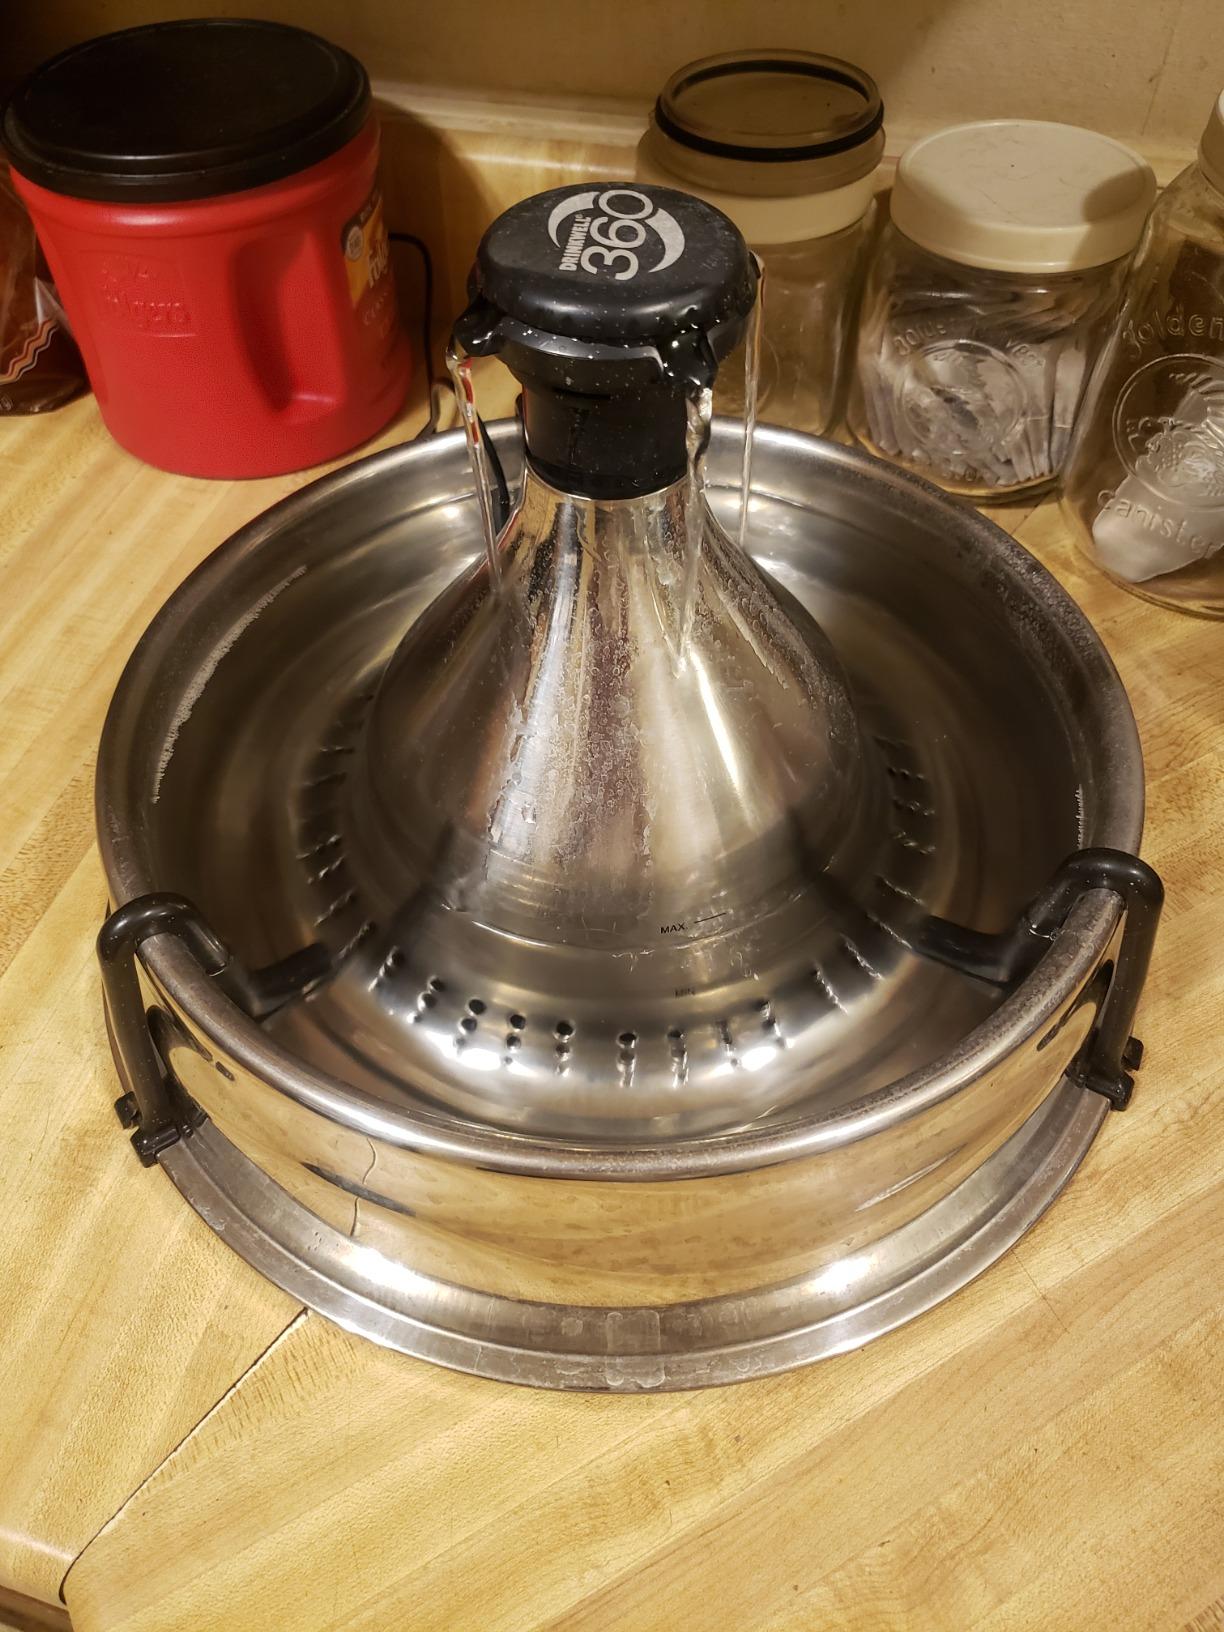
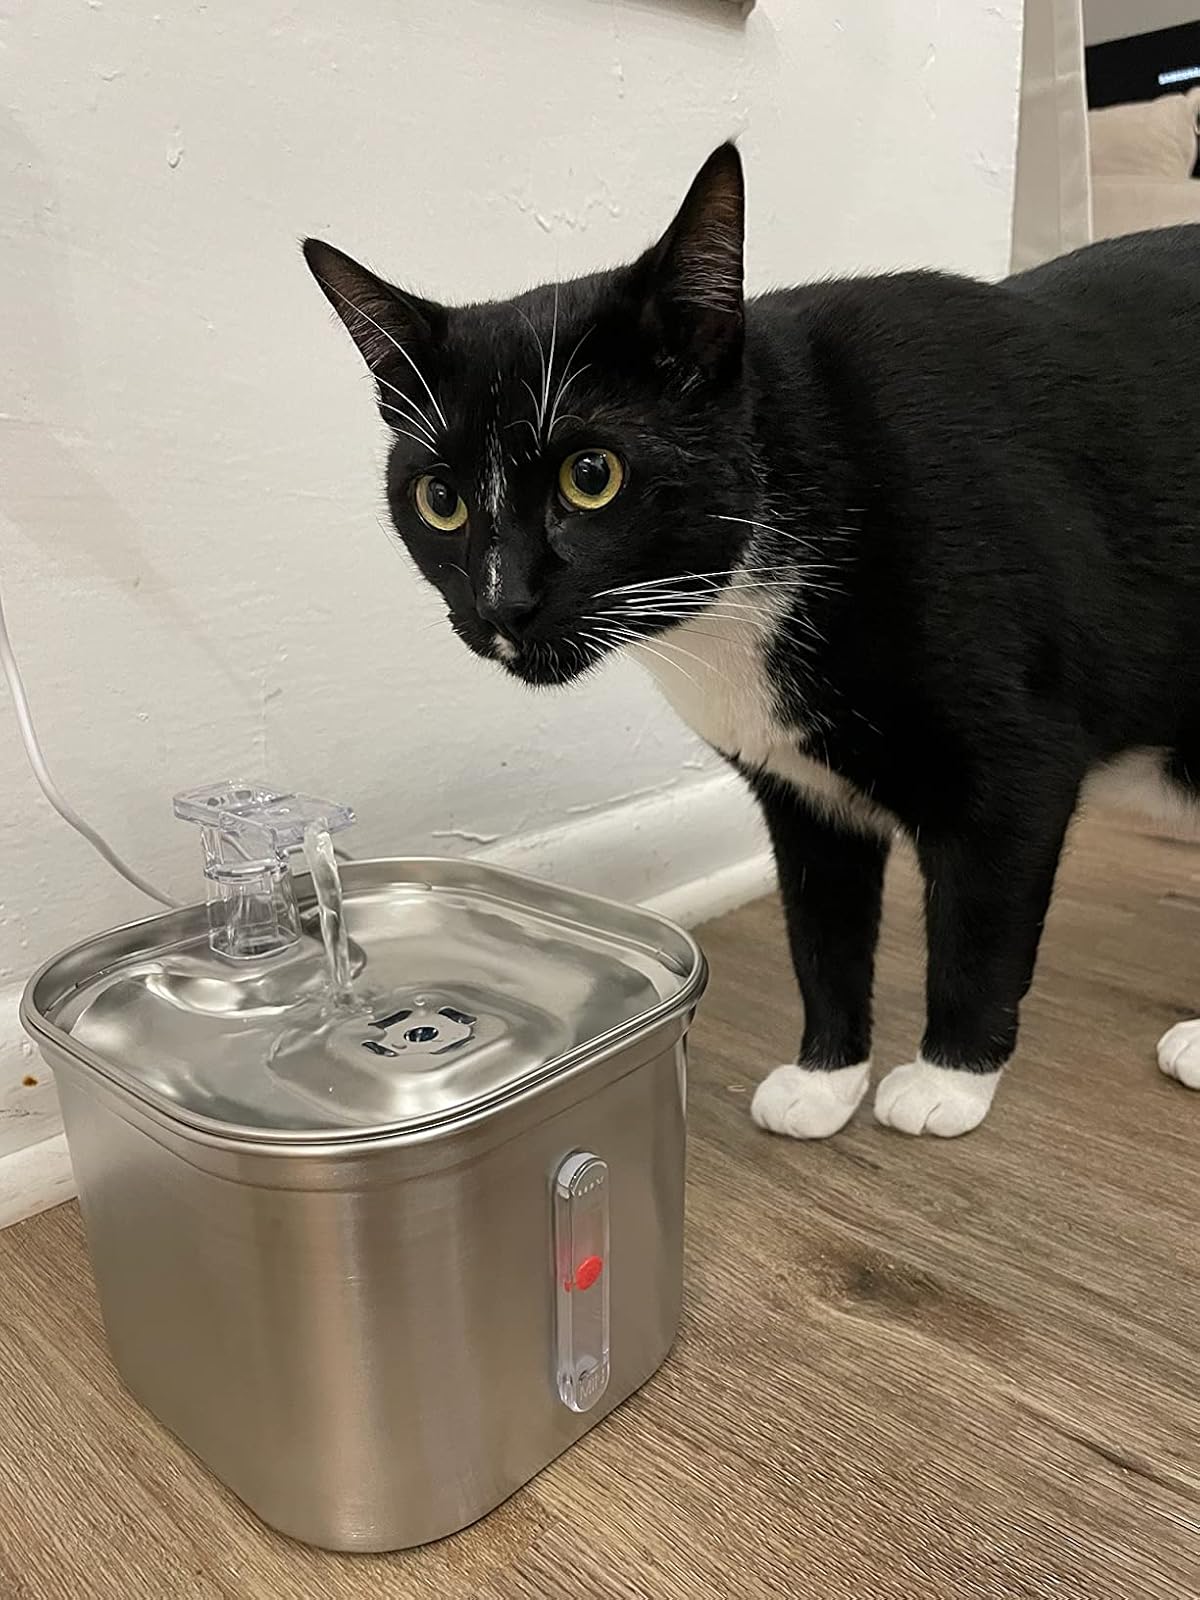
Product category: items_bowl
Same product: no